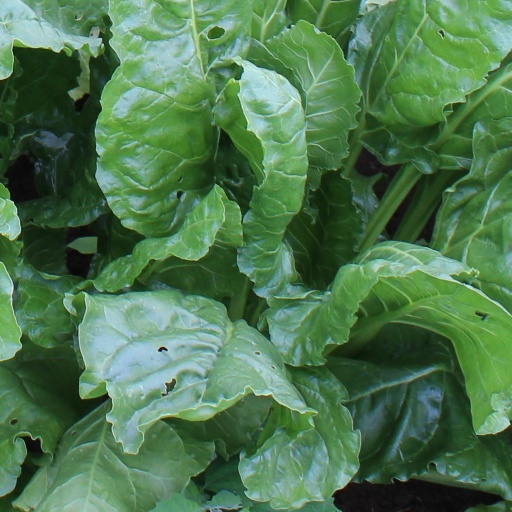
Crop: sugar beet